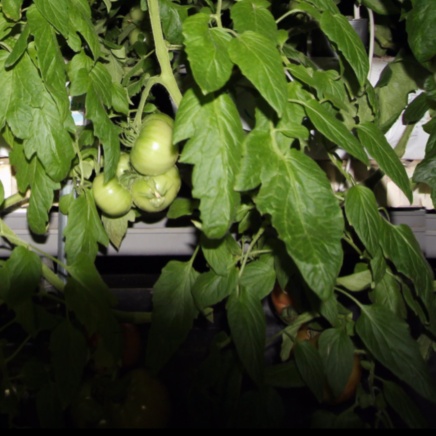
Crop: tomato